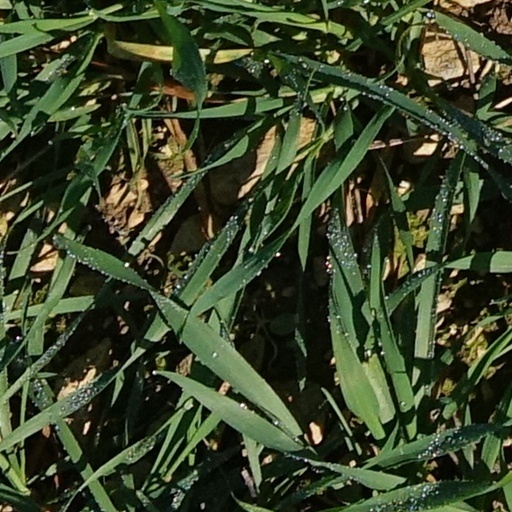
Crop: wheat